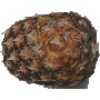
Label: pineapple